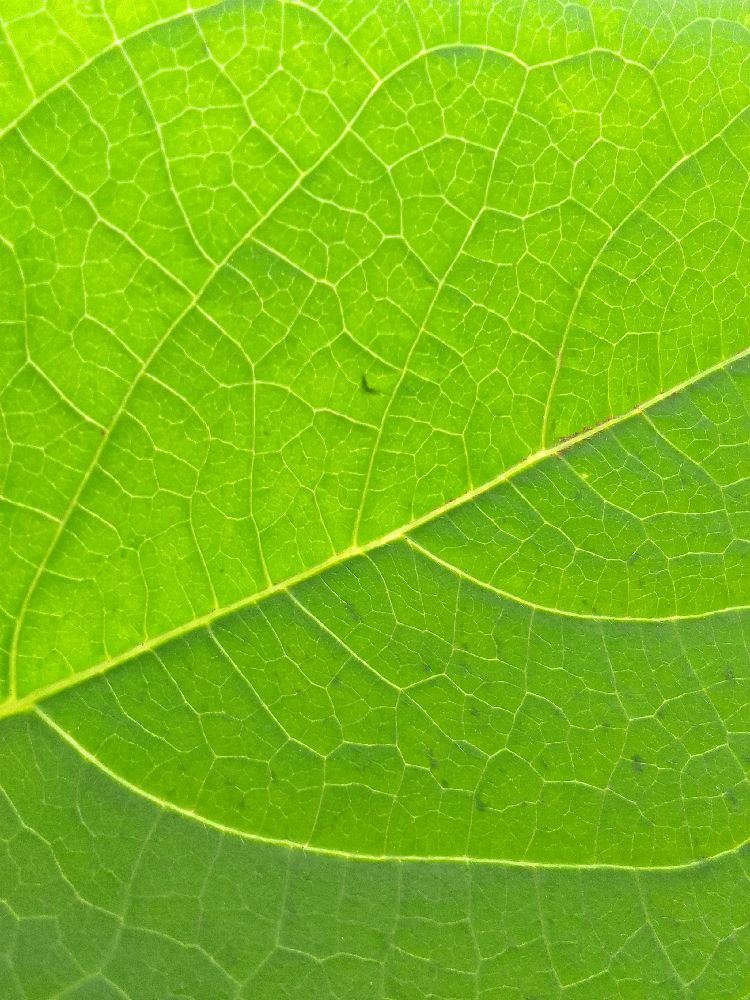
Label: healthy